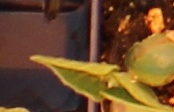
Label: Soybean